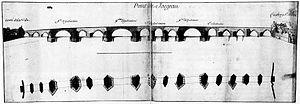
Le pont de pierre de Jargeau était un pont de pierre français franchissant la Loire du XIIIᵉ au XVIIIᵉ siècle entre Jargeau et Saint-Denis-de-l'Hôtel dans l'ancienne province de l'Orléanais.
Le pont de Jargeau est un pont français franchissant la Loire entre Jargeau et Saint-Denis-de-l'Hôtel dans le département du Loiret en région Centre-Val de Loire.